Rescue swimming

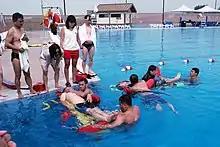
American Korean Red Cross Lifeguards train for the times. In this photo, one American and 19 Korean lifeguards from throughout the peninsula practice deep water spinal injury rescue procedures.

There are four main rescue strokes: front crawl, breaststroke, inverted breaststroke, and sidestroke.